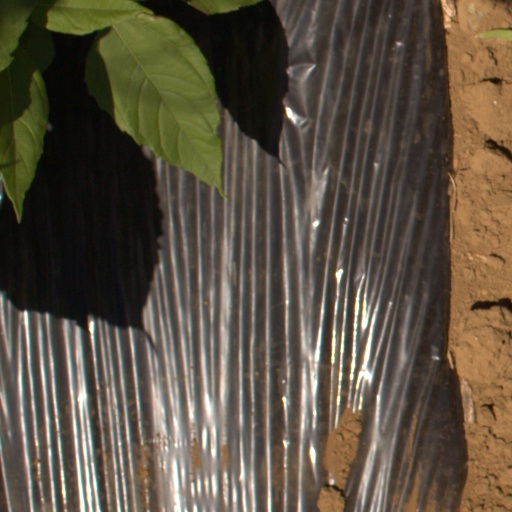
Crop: Jerusalem artichoke